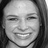
Emotion: happy